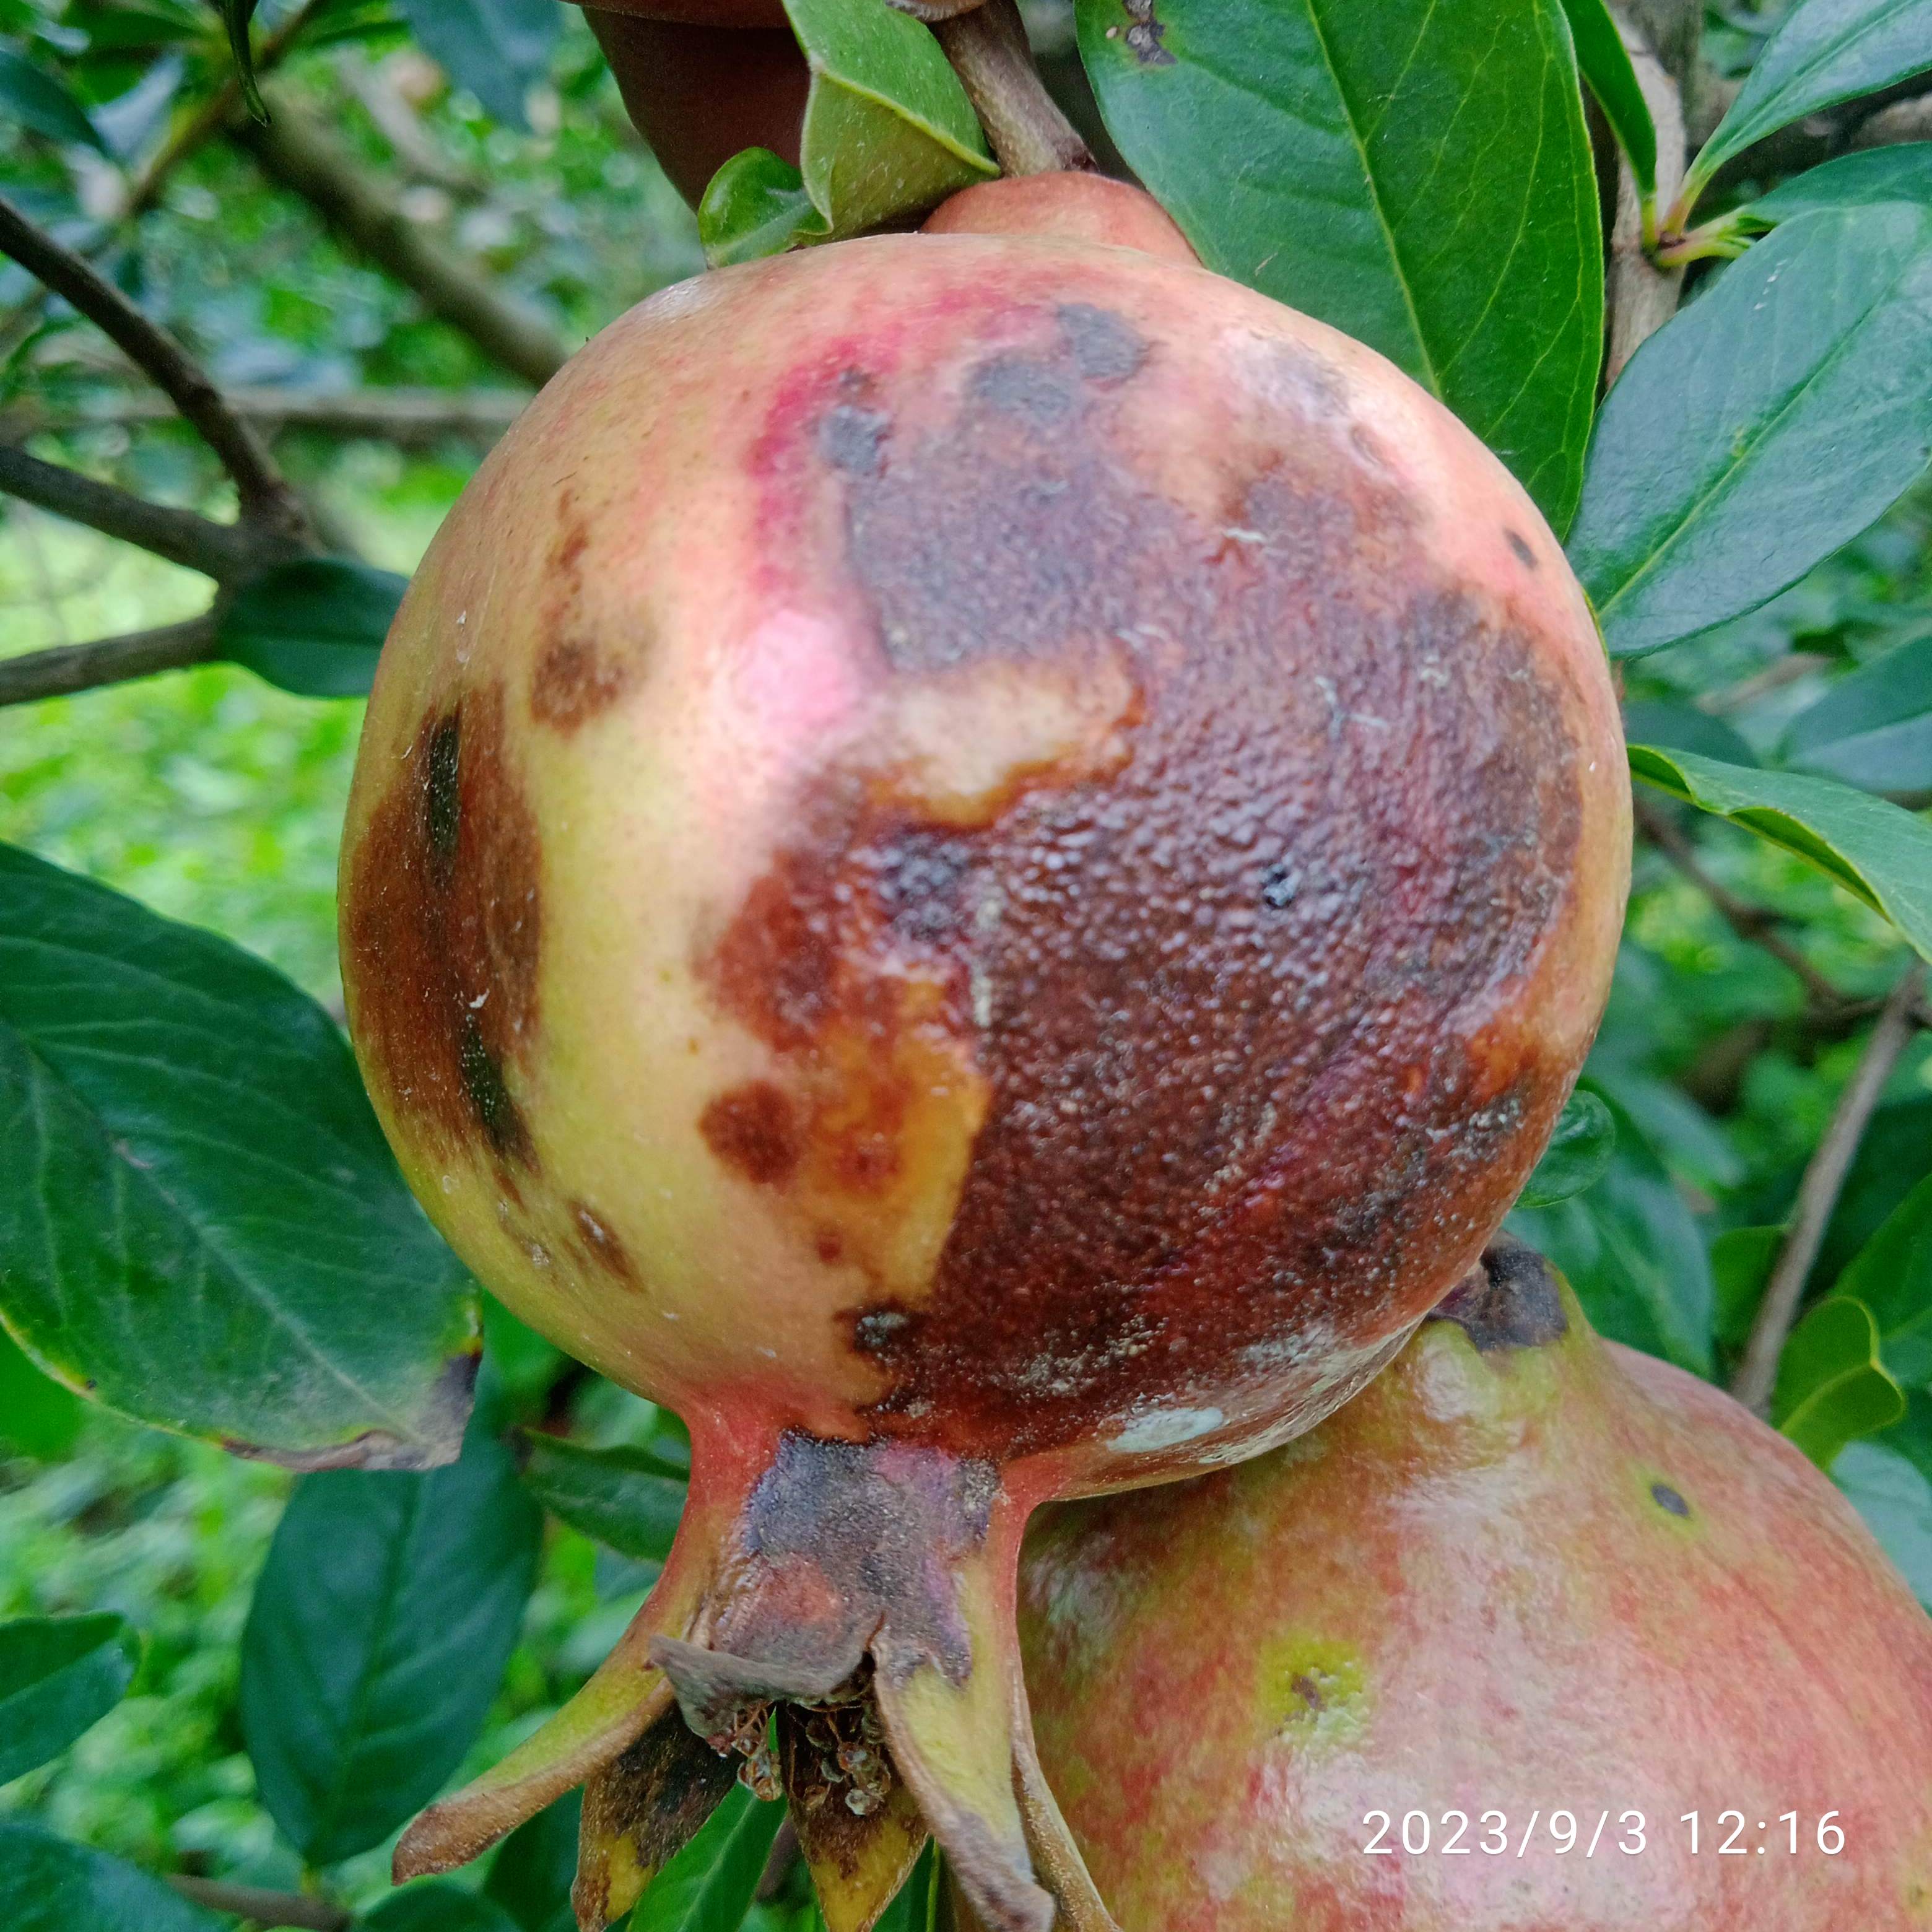
Label: Anthracnose